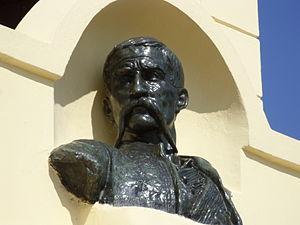
Stevan Sindjelic,l'un des commandant en chef de la première révolte serbe contre les Turcs (1804), Serbie
La maison de Stevan Sinđelić à Grabovac se trouve à Grabovac, dans la municipalité de Svilajnac et dans le district de Pomoravlje, en Serbie. Elle est inscrite sur la liste des monuments culturels de grande importance de la République de Serbie.
Stevan Sinđelić était l'un des chefs du Premier soulèvement serbe contre les Ottomans.